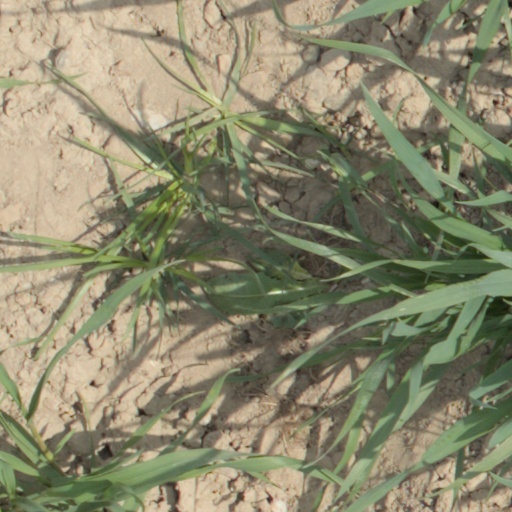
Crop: wheat